Joaquín Marcó Figueroa

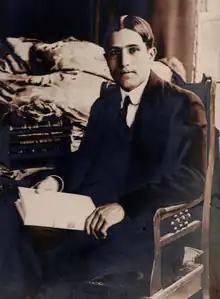
Figueroa after graduation

Joaquín Marcó Figueroa (4 February 1892 – 18 October 1956) was a Chilean civil engineer, public servant, and writer.